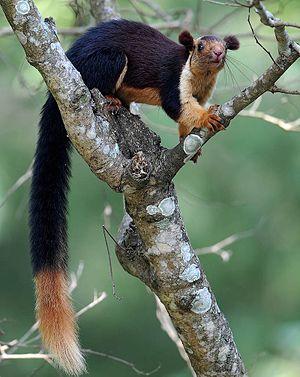
Le genre Ratufa regroupe plusieurs espèces d'écureuils originaires d'Asie. Elles sont nommées écureuils géants ou ratufe.